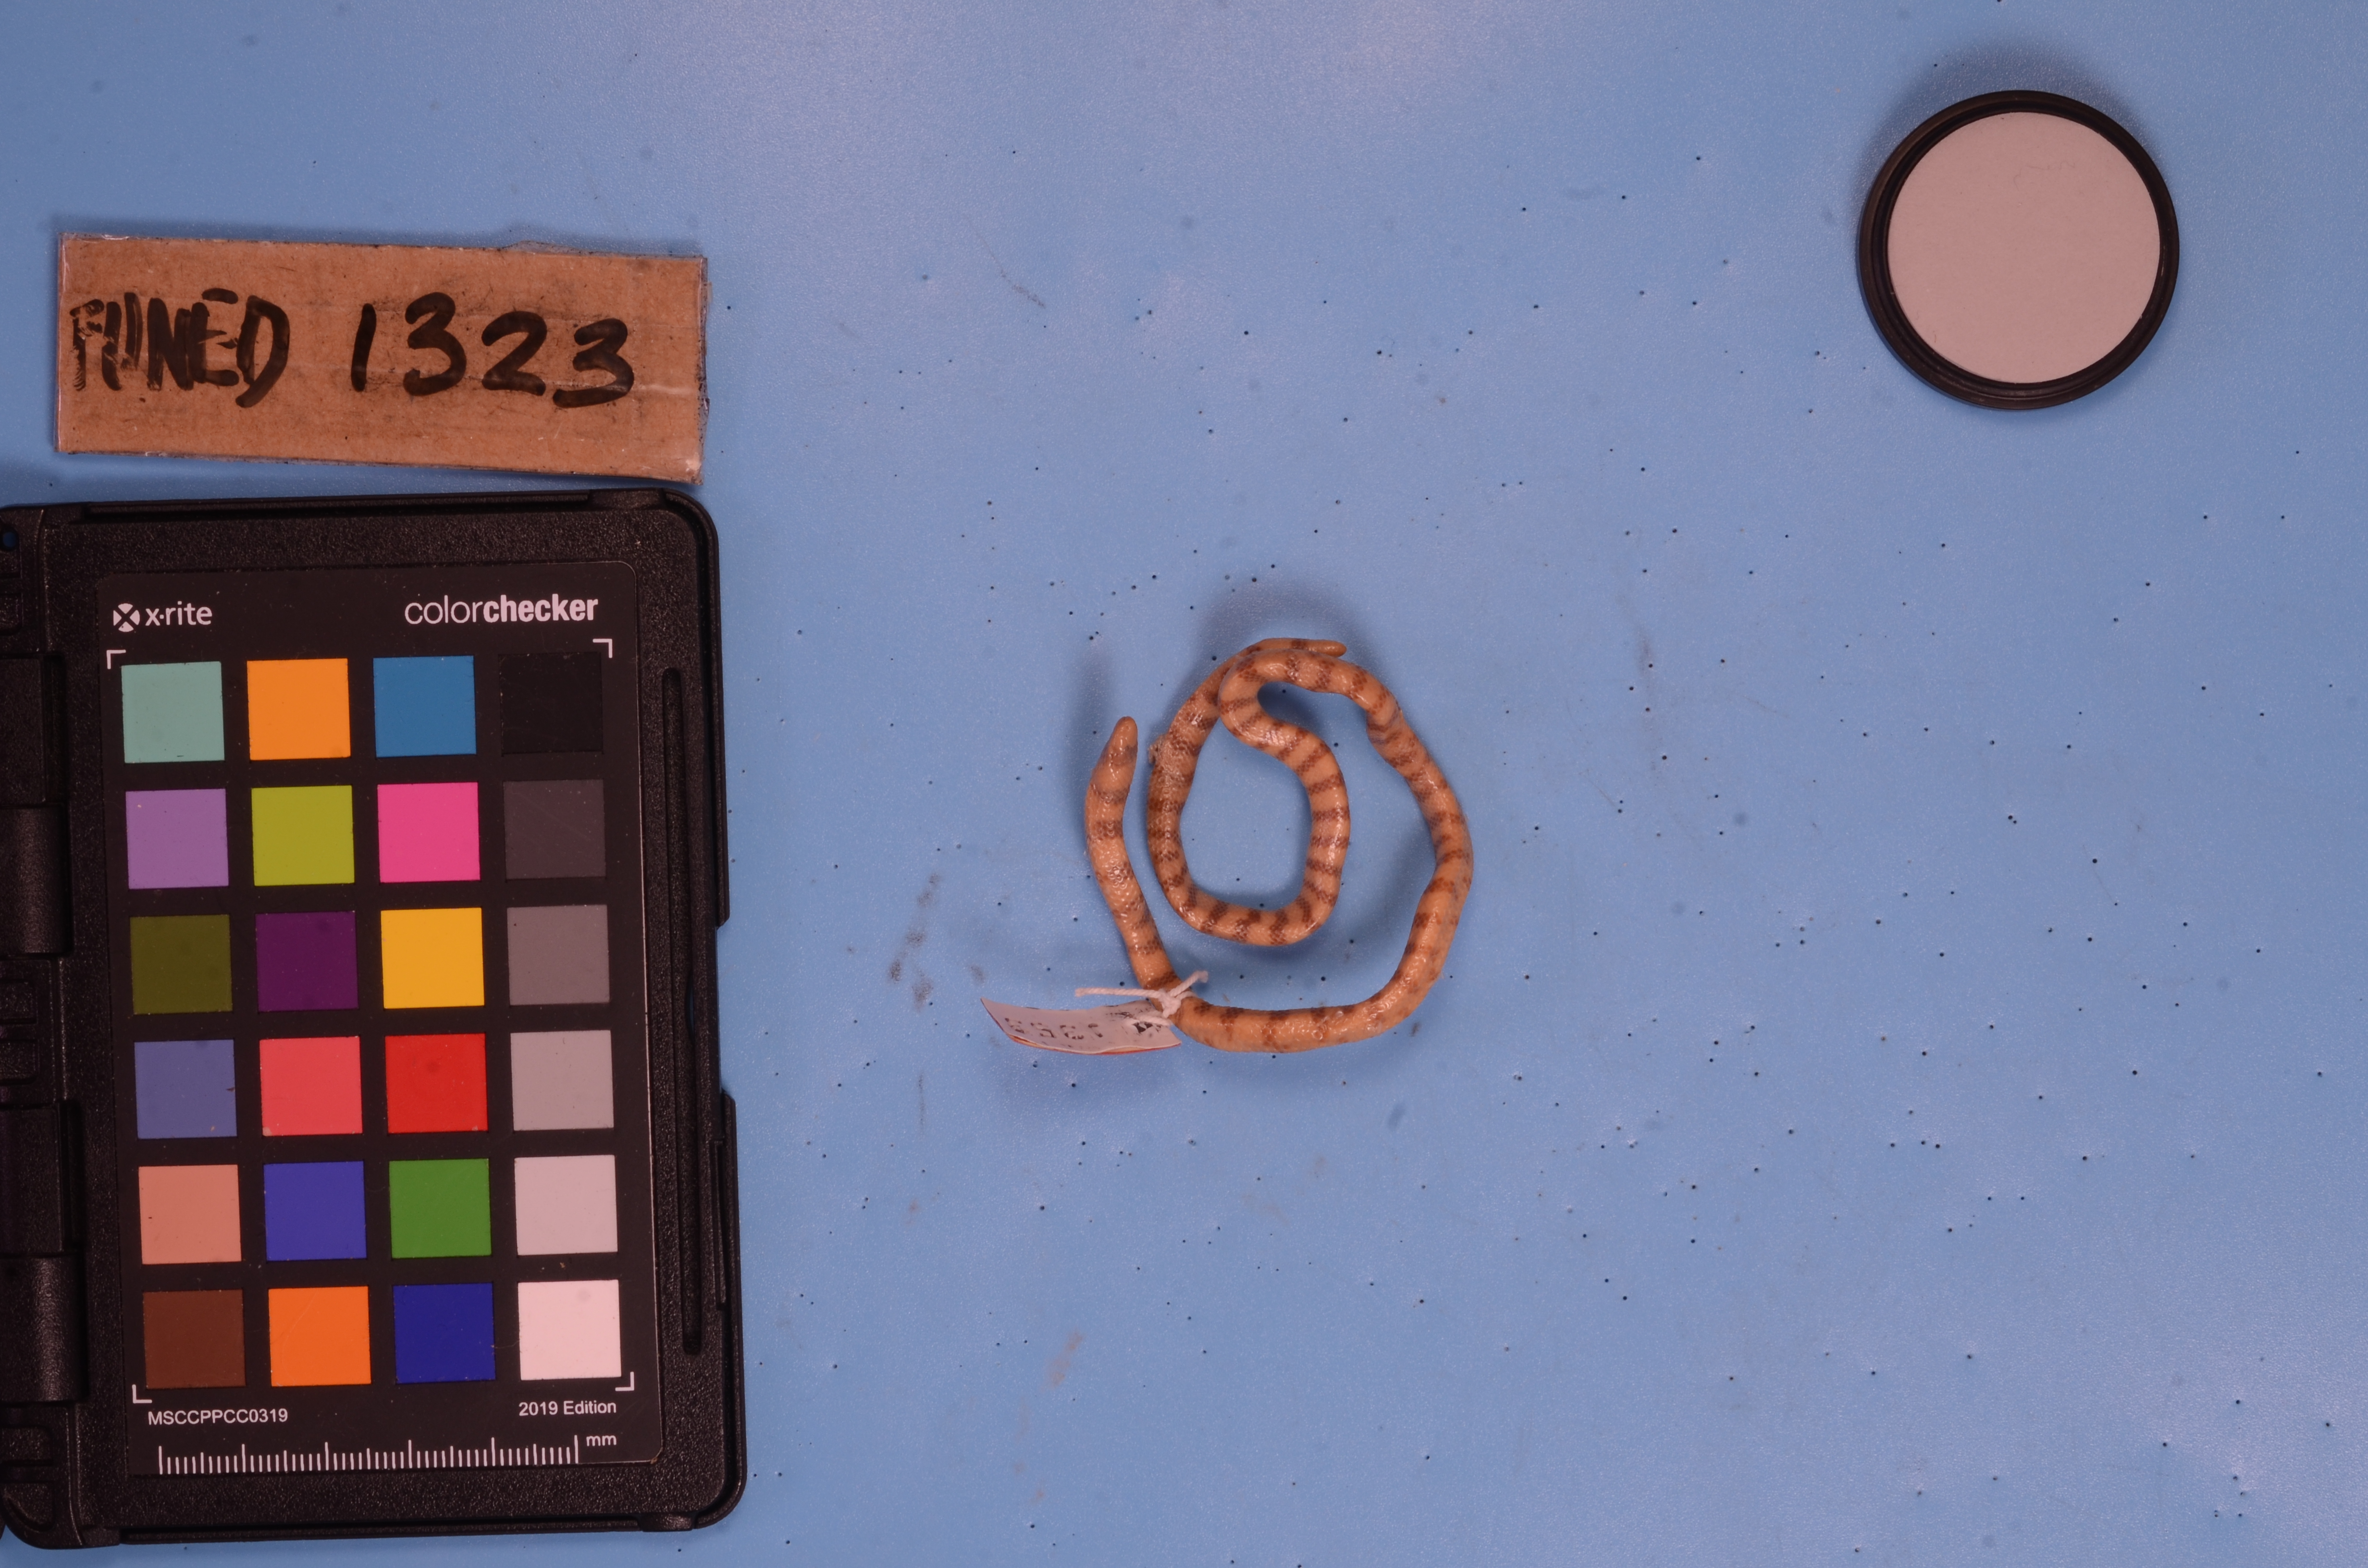
Species: Anilius scytale
View: dorsal
Mimicry status: bad mimic